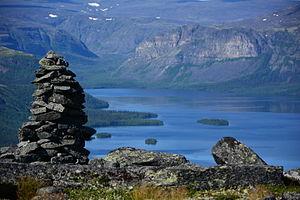
Les Sieidis sont des objets culturels samis, habituellement un rocher avec une forme atypique mais pouvant aussi être en bois. Les sieidis se trouvent dans la nature et plus précisément dans des endroits considérés comme sacrés, comme par exemple sur une plage au bord de la mer ou d'une rivière, ou encore sur une montagne. Le terme sieidi peut être indistinctement désigner des objets créés ou positionnés par l'homme tout autant que des objets existants dans la nature